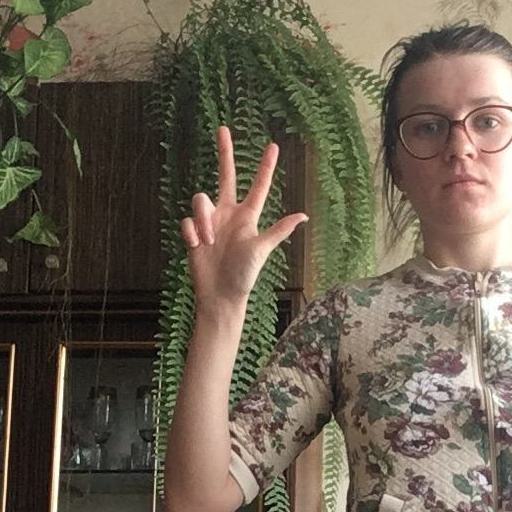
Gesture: three2